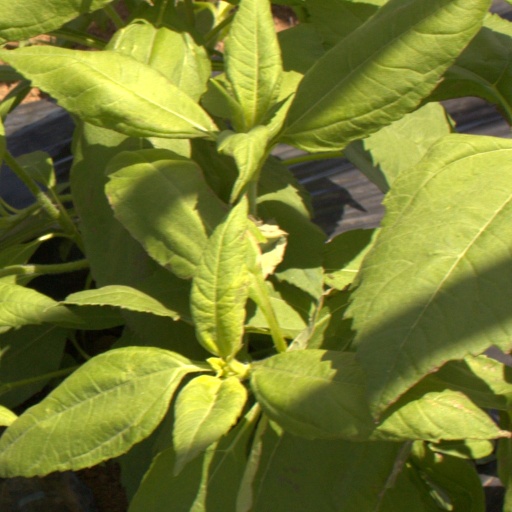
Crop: Jerusalem artichoke